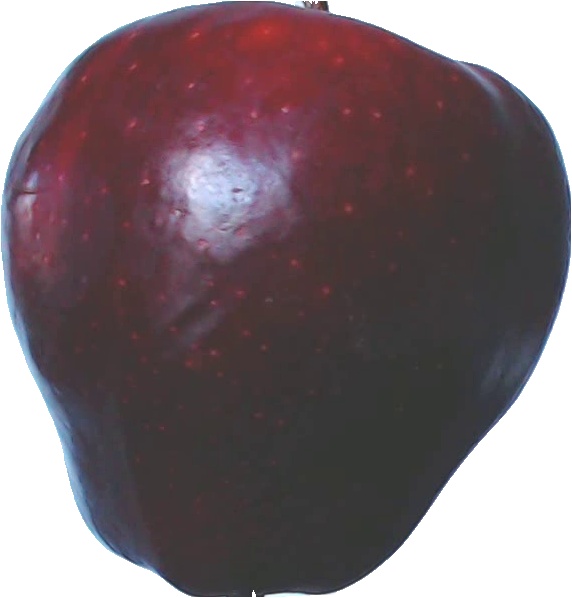
Label: apple_red_delicios_1